Arthropod

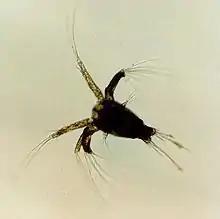
The nauplius larva of a penaeid shrimp

Most arthropods lay eggs, but scorpions are ovoviviparous: they produce live young after the eggs have hatched inside the mother, and are noted for prolonged maternal care. Newly born arthropods have diverse forms, and insects alone cover the range of extremes. Some hatch as apparently miniature adults (direct development), and in some cases, such as silverfish, the hatchlings do not feed and may be helpless until after their first moult. Many insects hatch as grubs or caterpillars, which do not have segmented limbs or hardened cuticles, and metamorphose into adult forms by entering an inactive phase in which the larval tissues are broken down and re-used to build the adult body. Dragonfly larvae have the typical cuticles and jointed limbs of arthropods but are flightless water-breathers with extendable jaws. Crustaceans commonly hatch as tiny nauplius larvae that have only three segments and pairs of appendages.